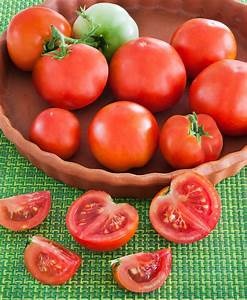
Label: tomato